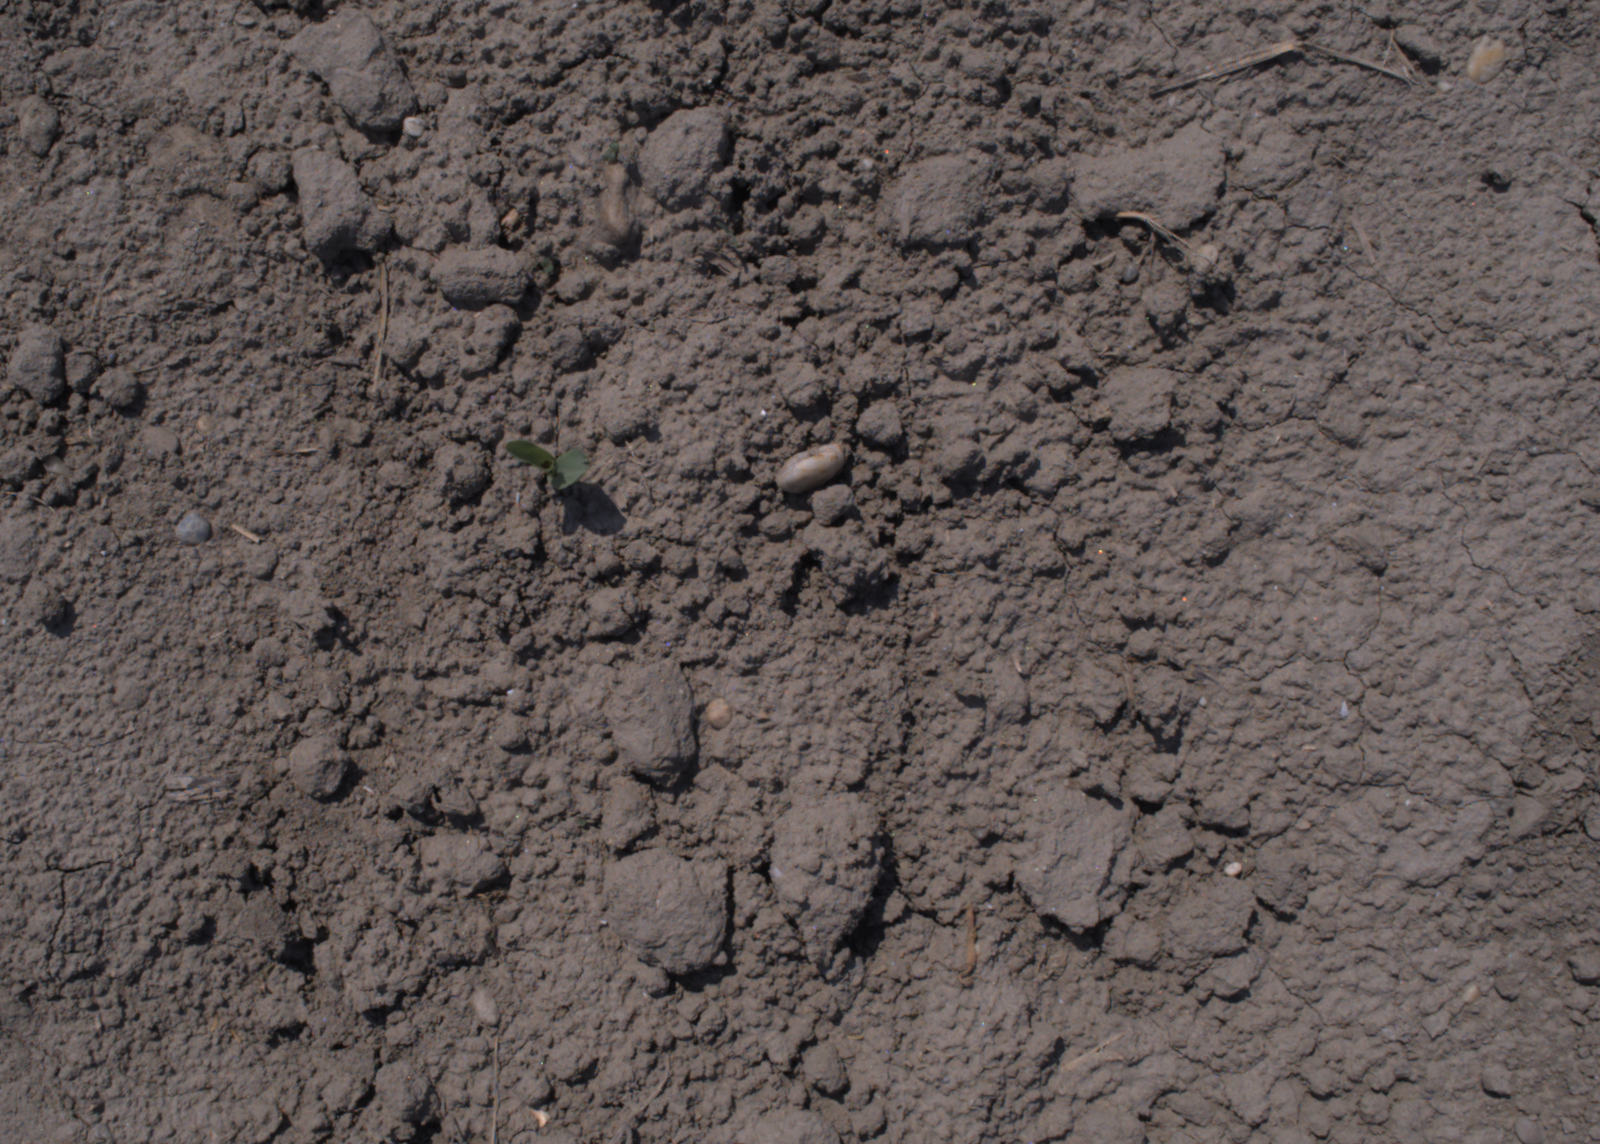
Capture date: 10.08.2020 12:48:48
Weather: sunny
Wind: light
Seeding date: 21.07.2020
Plant canopy height (mm): 930